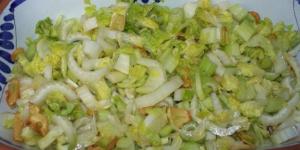
ensalada de apio y lechuga